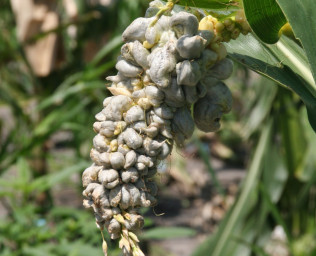
Plant: Corn
Disease: corn smut